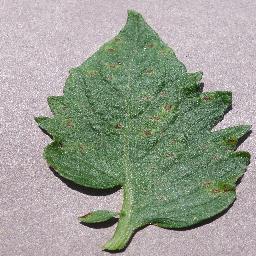
Label: Tomato___Septoria_leaf_spot